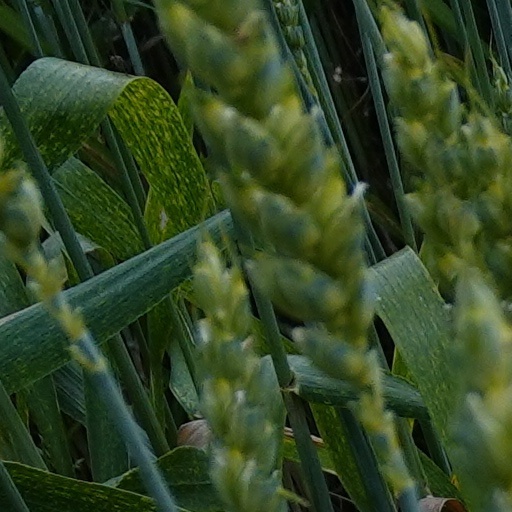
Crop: wheat